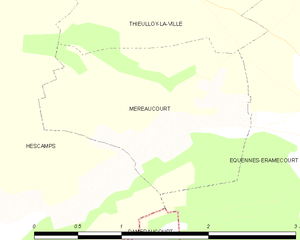
Carte des communes françaises Méréaucourt